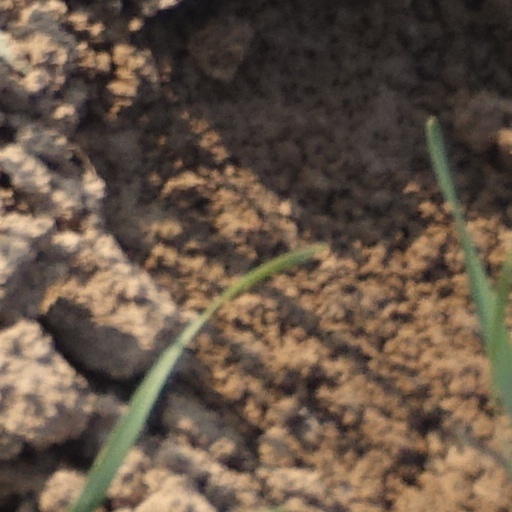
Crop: wheat